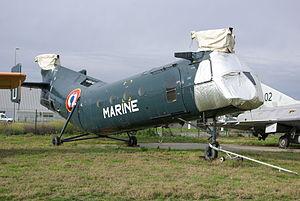
Un Piasecki H-21 en cours de restauration par le musée des ailes anciennes (Toulouse, France)
En 1789, avec 80 vaisseaux, 80 frégates, 120 bâtiments légers, 80 000 inscrits maritimes et plus de 1 600 officiers, la marine française est la deuxième du monde. Cette forme d’apogée, due aux efforts constants du gouvernement de Louis XVI, ne résiste pas à l’épreuve de la Révolution. L’agitation dans les arsenaux désorganise la flotte, alors que les officiers, qui avaient d’abord accueilli favorablement les changements politiques, fuient en masse les violences révolutionnaires à partir de 1792. Lorsque la guerre avec l’Angleterre reprend en 1793, la Marine de la France révolutionnaire n’est guère capable de faire face à la situation et subit défaite sur défaite alors que l’armée de Terre est victorieuse à peu près partout en Europe. L’arrivée de Napoléon au pouvoir, en 1799, ne change rien à la situation malgré une courte période de paix, les tentatives de réorganisation et l’annexion d’arsenaux voisins qui fournissent, un temps, des moyens supplémentaires. Napoléon cherche « son Nelson ». En vain.
La guerre d'Algérie a vu l'utilisation d'armes d'origines diverses, à la fois par l'armée française et par les indépendantistes de l'armée de libération nationale. Les autres forces, qui combattaient les indépendantiste en conflit ouvert avec l'ALN, et vers les derniers mois de la guerre l'OAS, pro-Algérie française mais qui s'attaque également aux intérêts français, utilisent des armes plus légères.